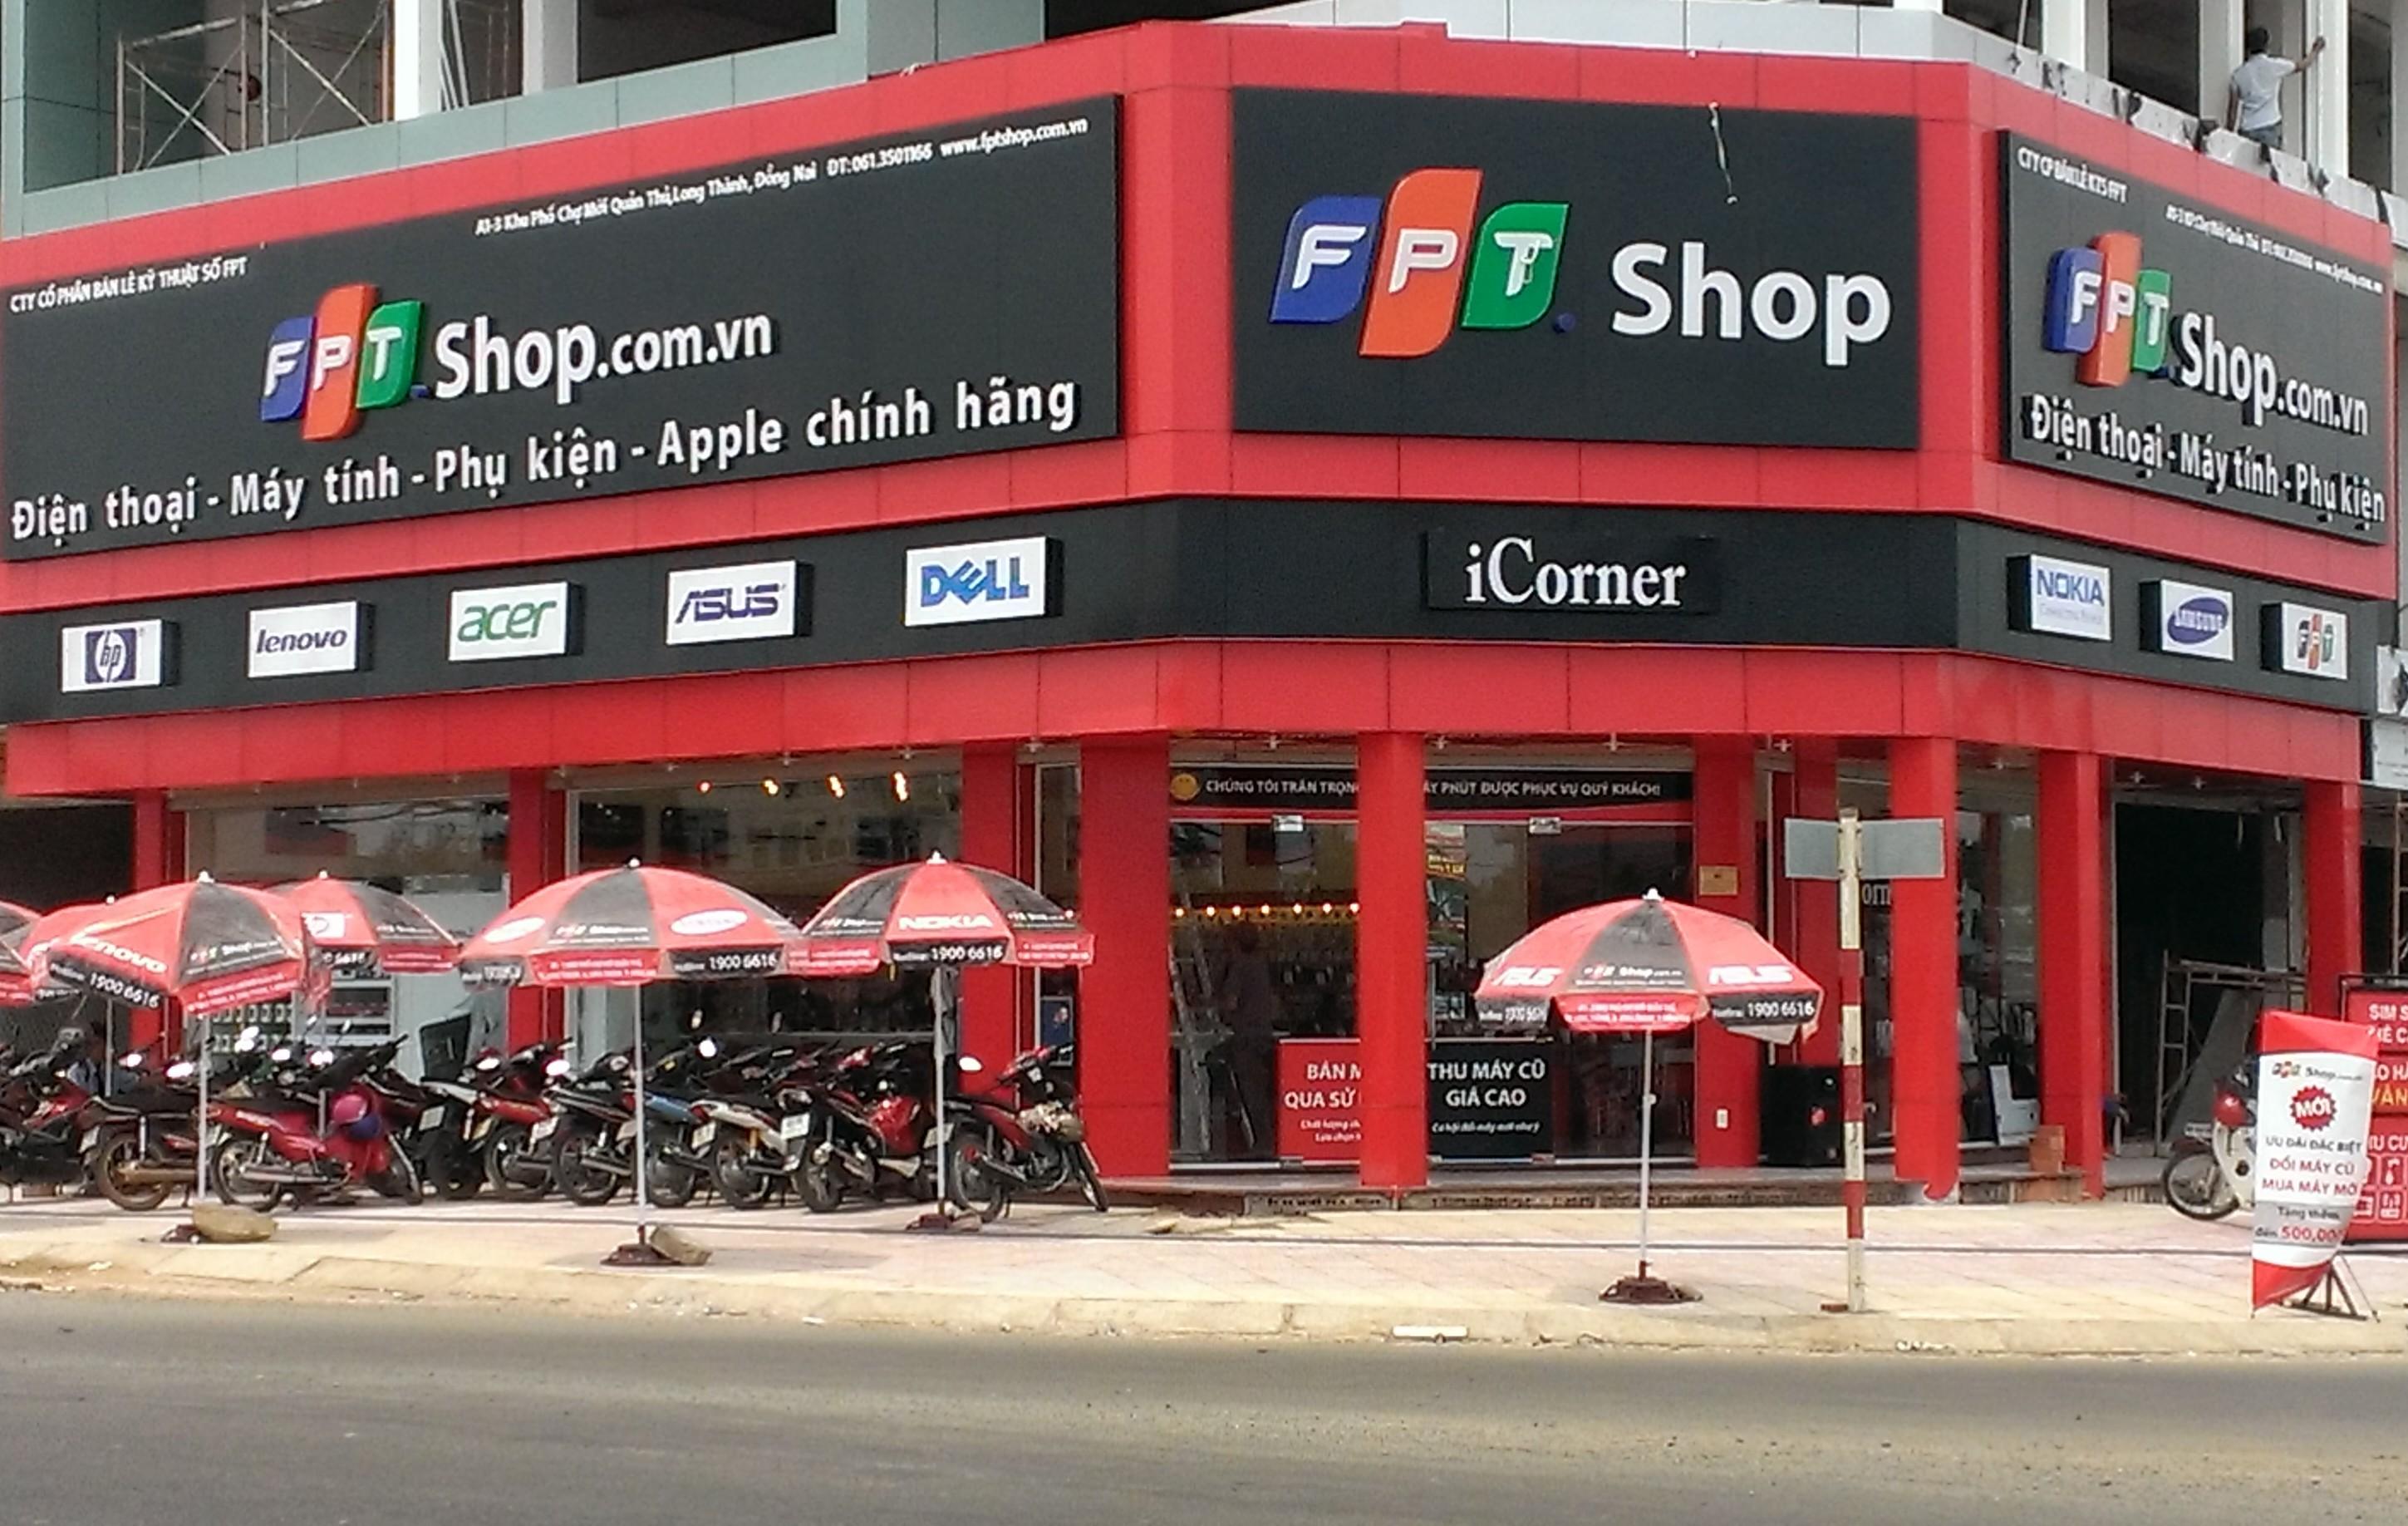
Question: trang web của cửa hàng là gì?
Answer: là fptshop. com. vn